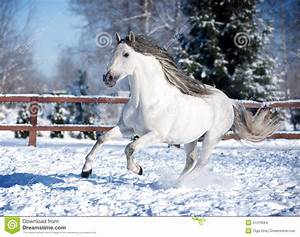
Label: cavallo